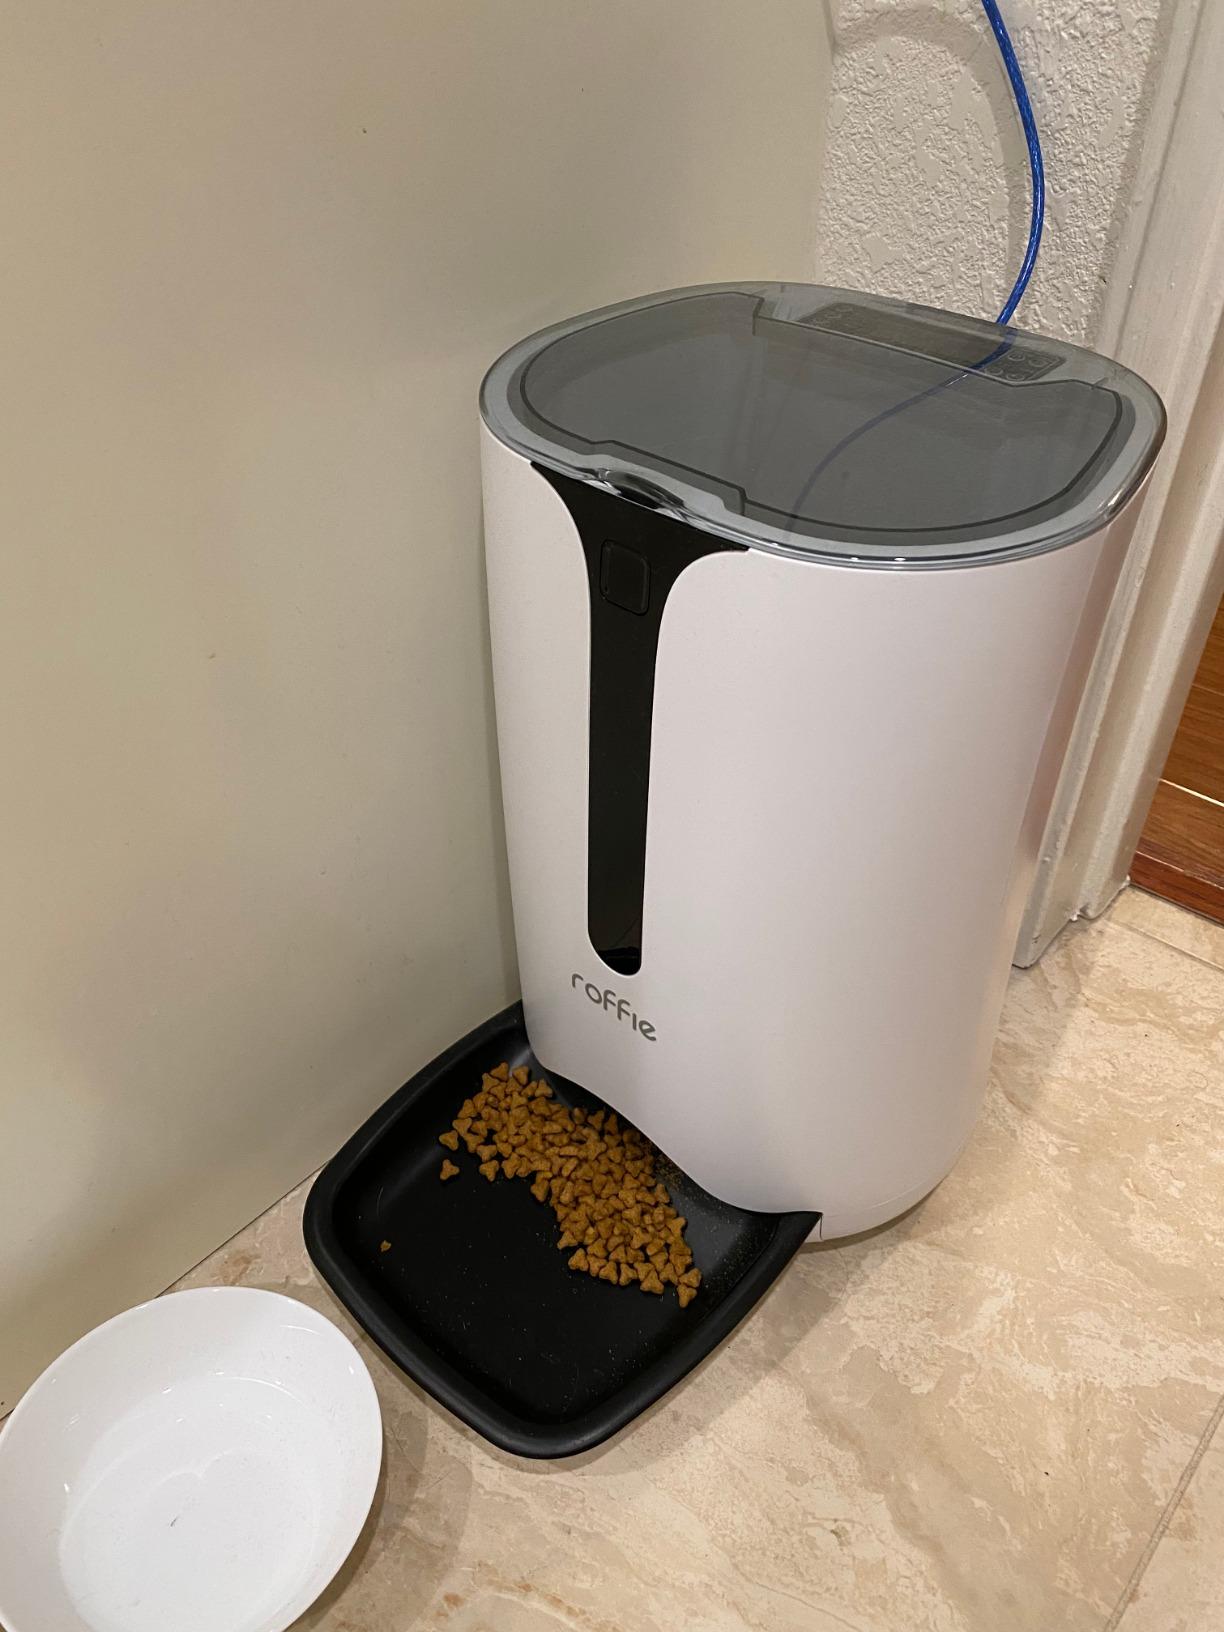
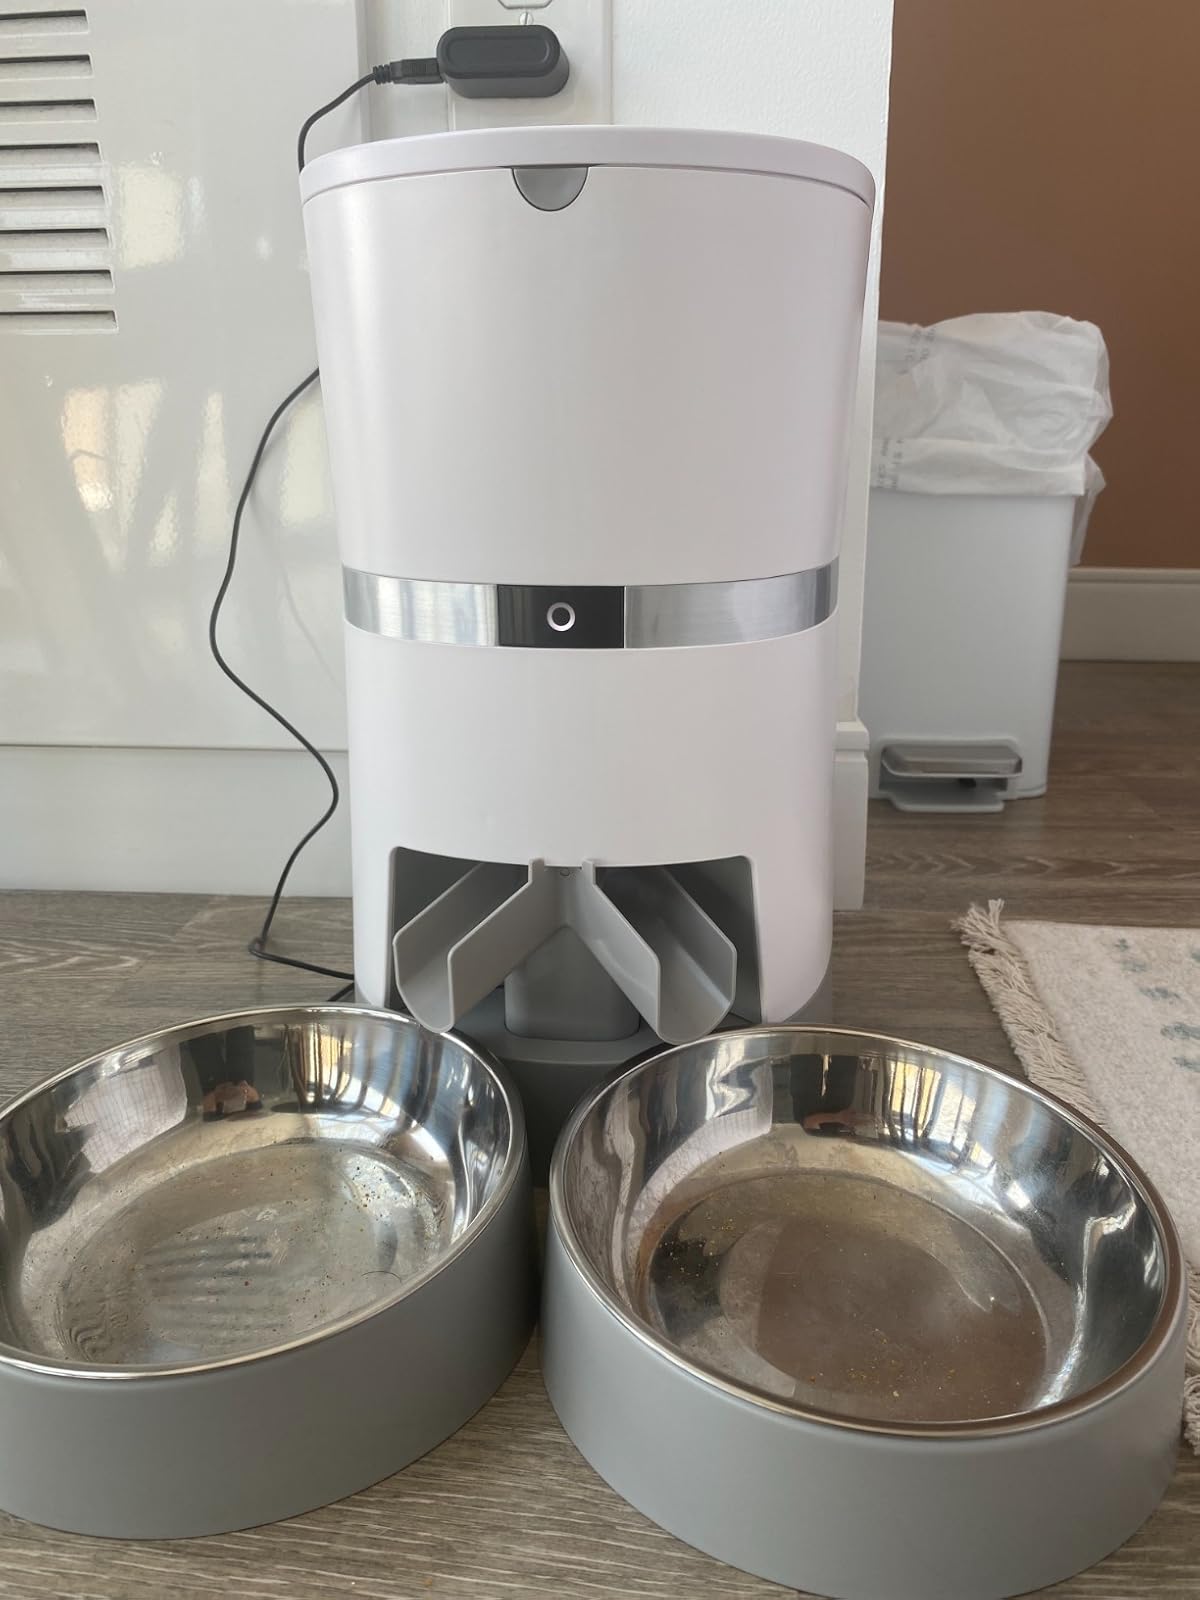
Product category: items_feeder
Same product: no